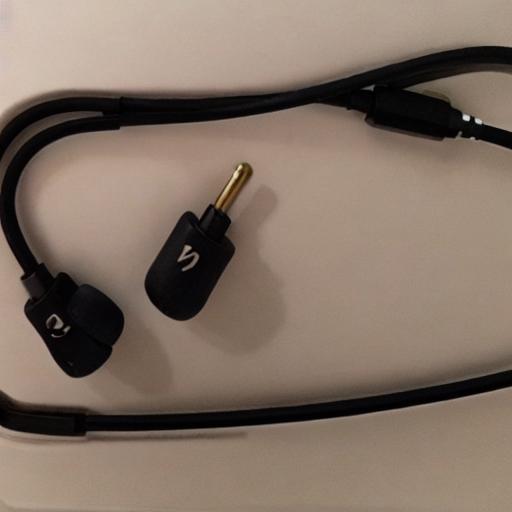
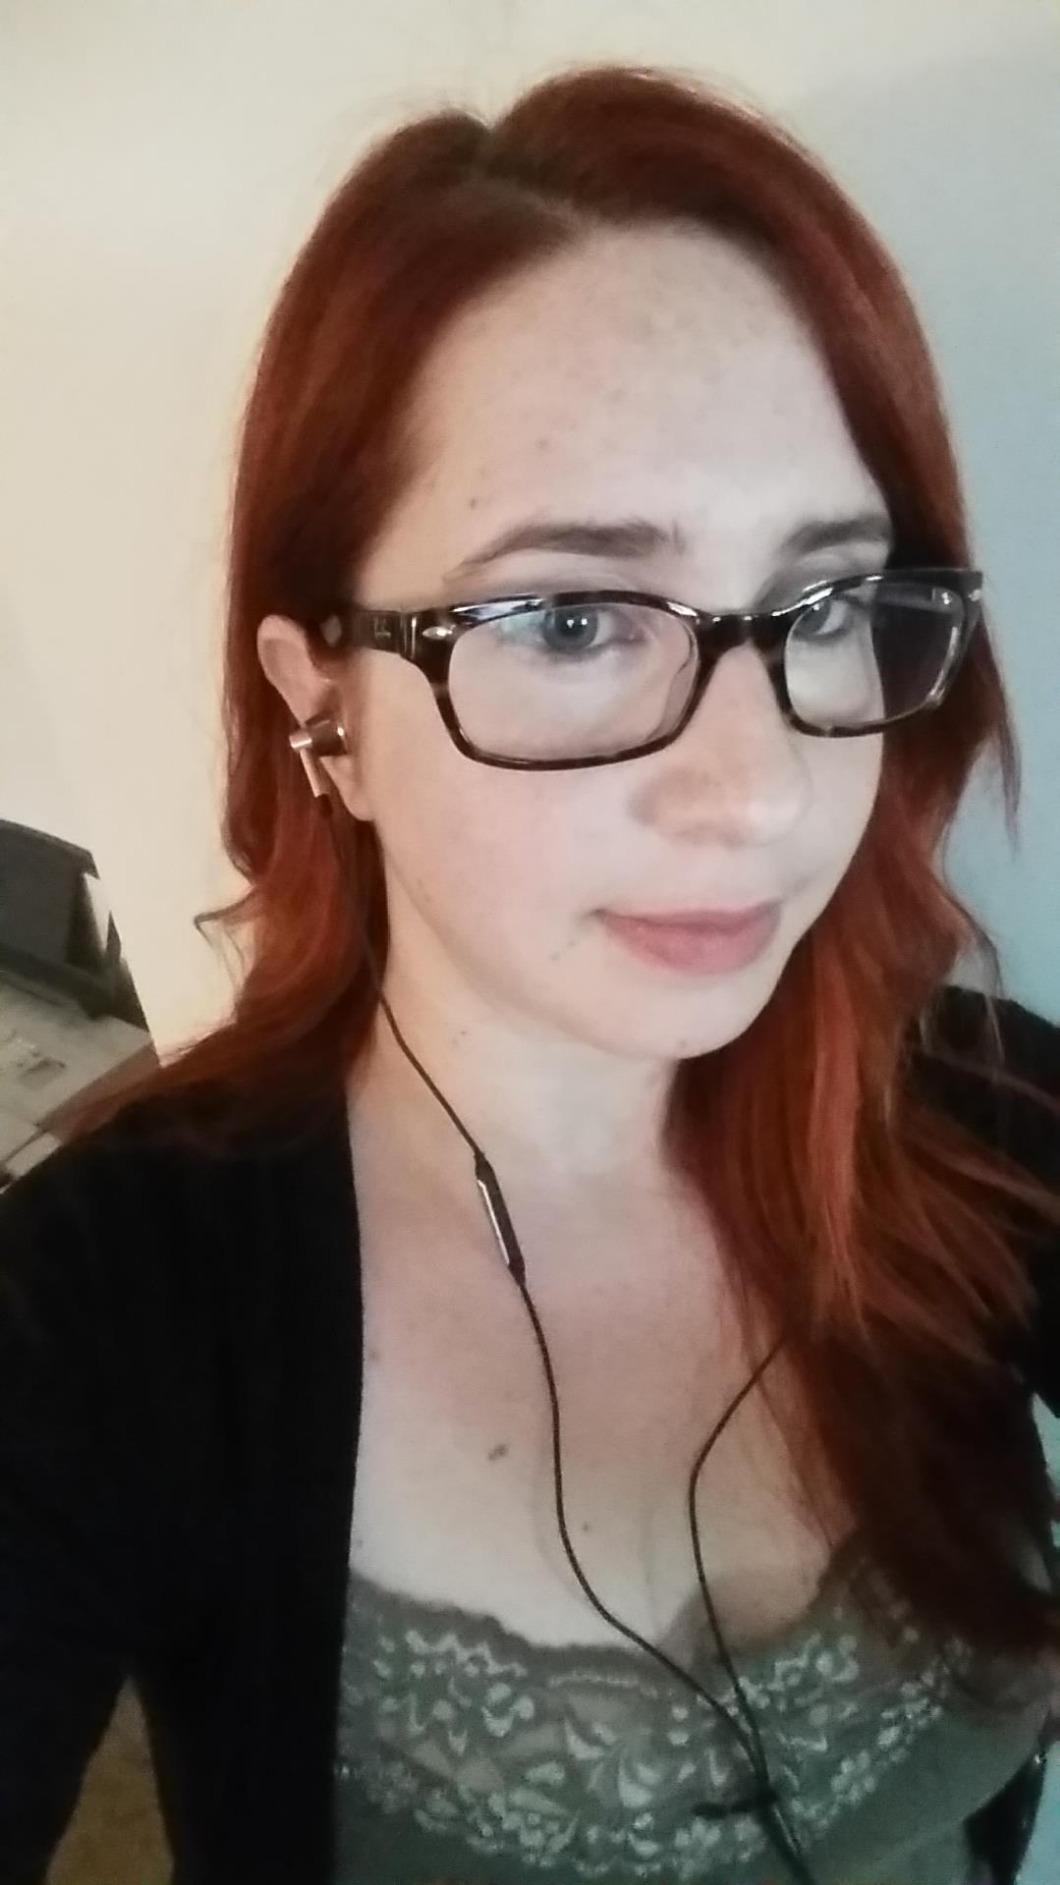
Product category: headphones
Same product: no